List of airports in Somalia

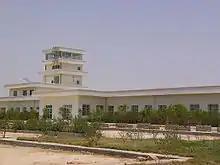
Bosaso Airport in Bosaso.

This is a list of airports in Somalia, sorted by location. As of 2012, Somalia has 62 airports, 7 of these have paved runways. Among the latter, four have runways of over 3,047 m; two between 2,438 m and 3,047 m; and one 1,524 m to 2,437 m long.